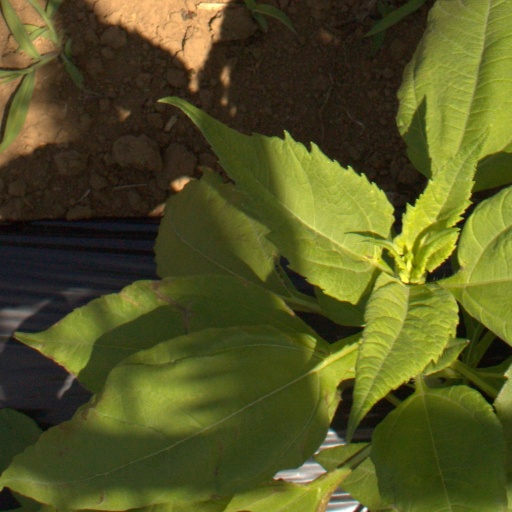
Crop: Jerusalem artichoke